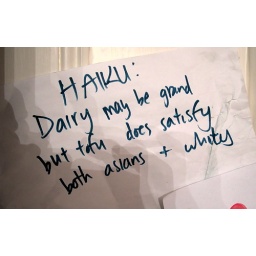
On the bedroom door of a friend living at the Lesbian Detective Agency in Cambridge, Massachusetts. 29 November 2006